History of Nova Scotia

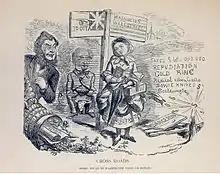
Political cartoon from 1868 where Nova Scotia, represented by the girl "Acadia", is choosing between Charles Tupper and Canadian Confederation, or Joseph Howe and union with the US. Although Howe was only anti-Confederation, some had perceived he preferred joining the US.

The Loyalists exodus created new communities across Nova Scotia, including Shelburne, which was briefly one of the larger British settlements in North America, and infused the province with additional capital and skills. The Loyalist migration also caused political tensions between Loyalist leaders and the leaders of the existing New England Planters settlement. Some Loyalist leaders felt that the elected leaders in Nova Scotia represented a Yankee population which had been sympathetic to the American Revolutionary movement, and which disparaged the intensely anti-American, anti-republican attitudes of the Loyalists. "They [the loyalists]," Colonel Thomas Dundas wrote in 1786, "have experienced every possible injury from the old inhabitants of Nova Scotia, who are even more disaffected towards the British Government than any of the new States ever were. This makes me much doubt their remaining long dependent."